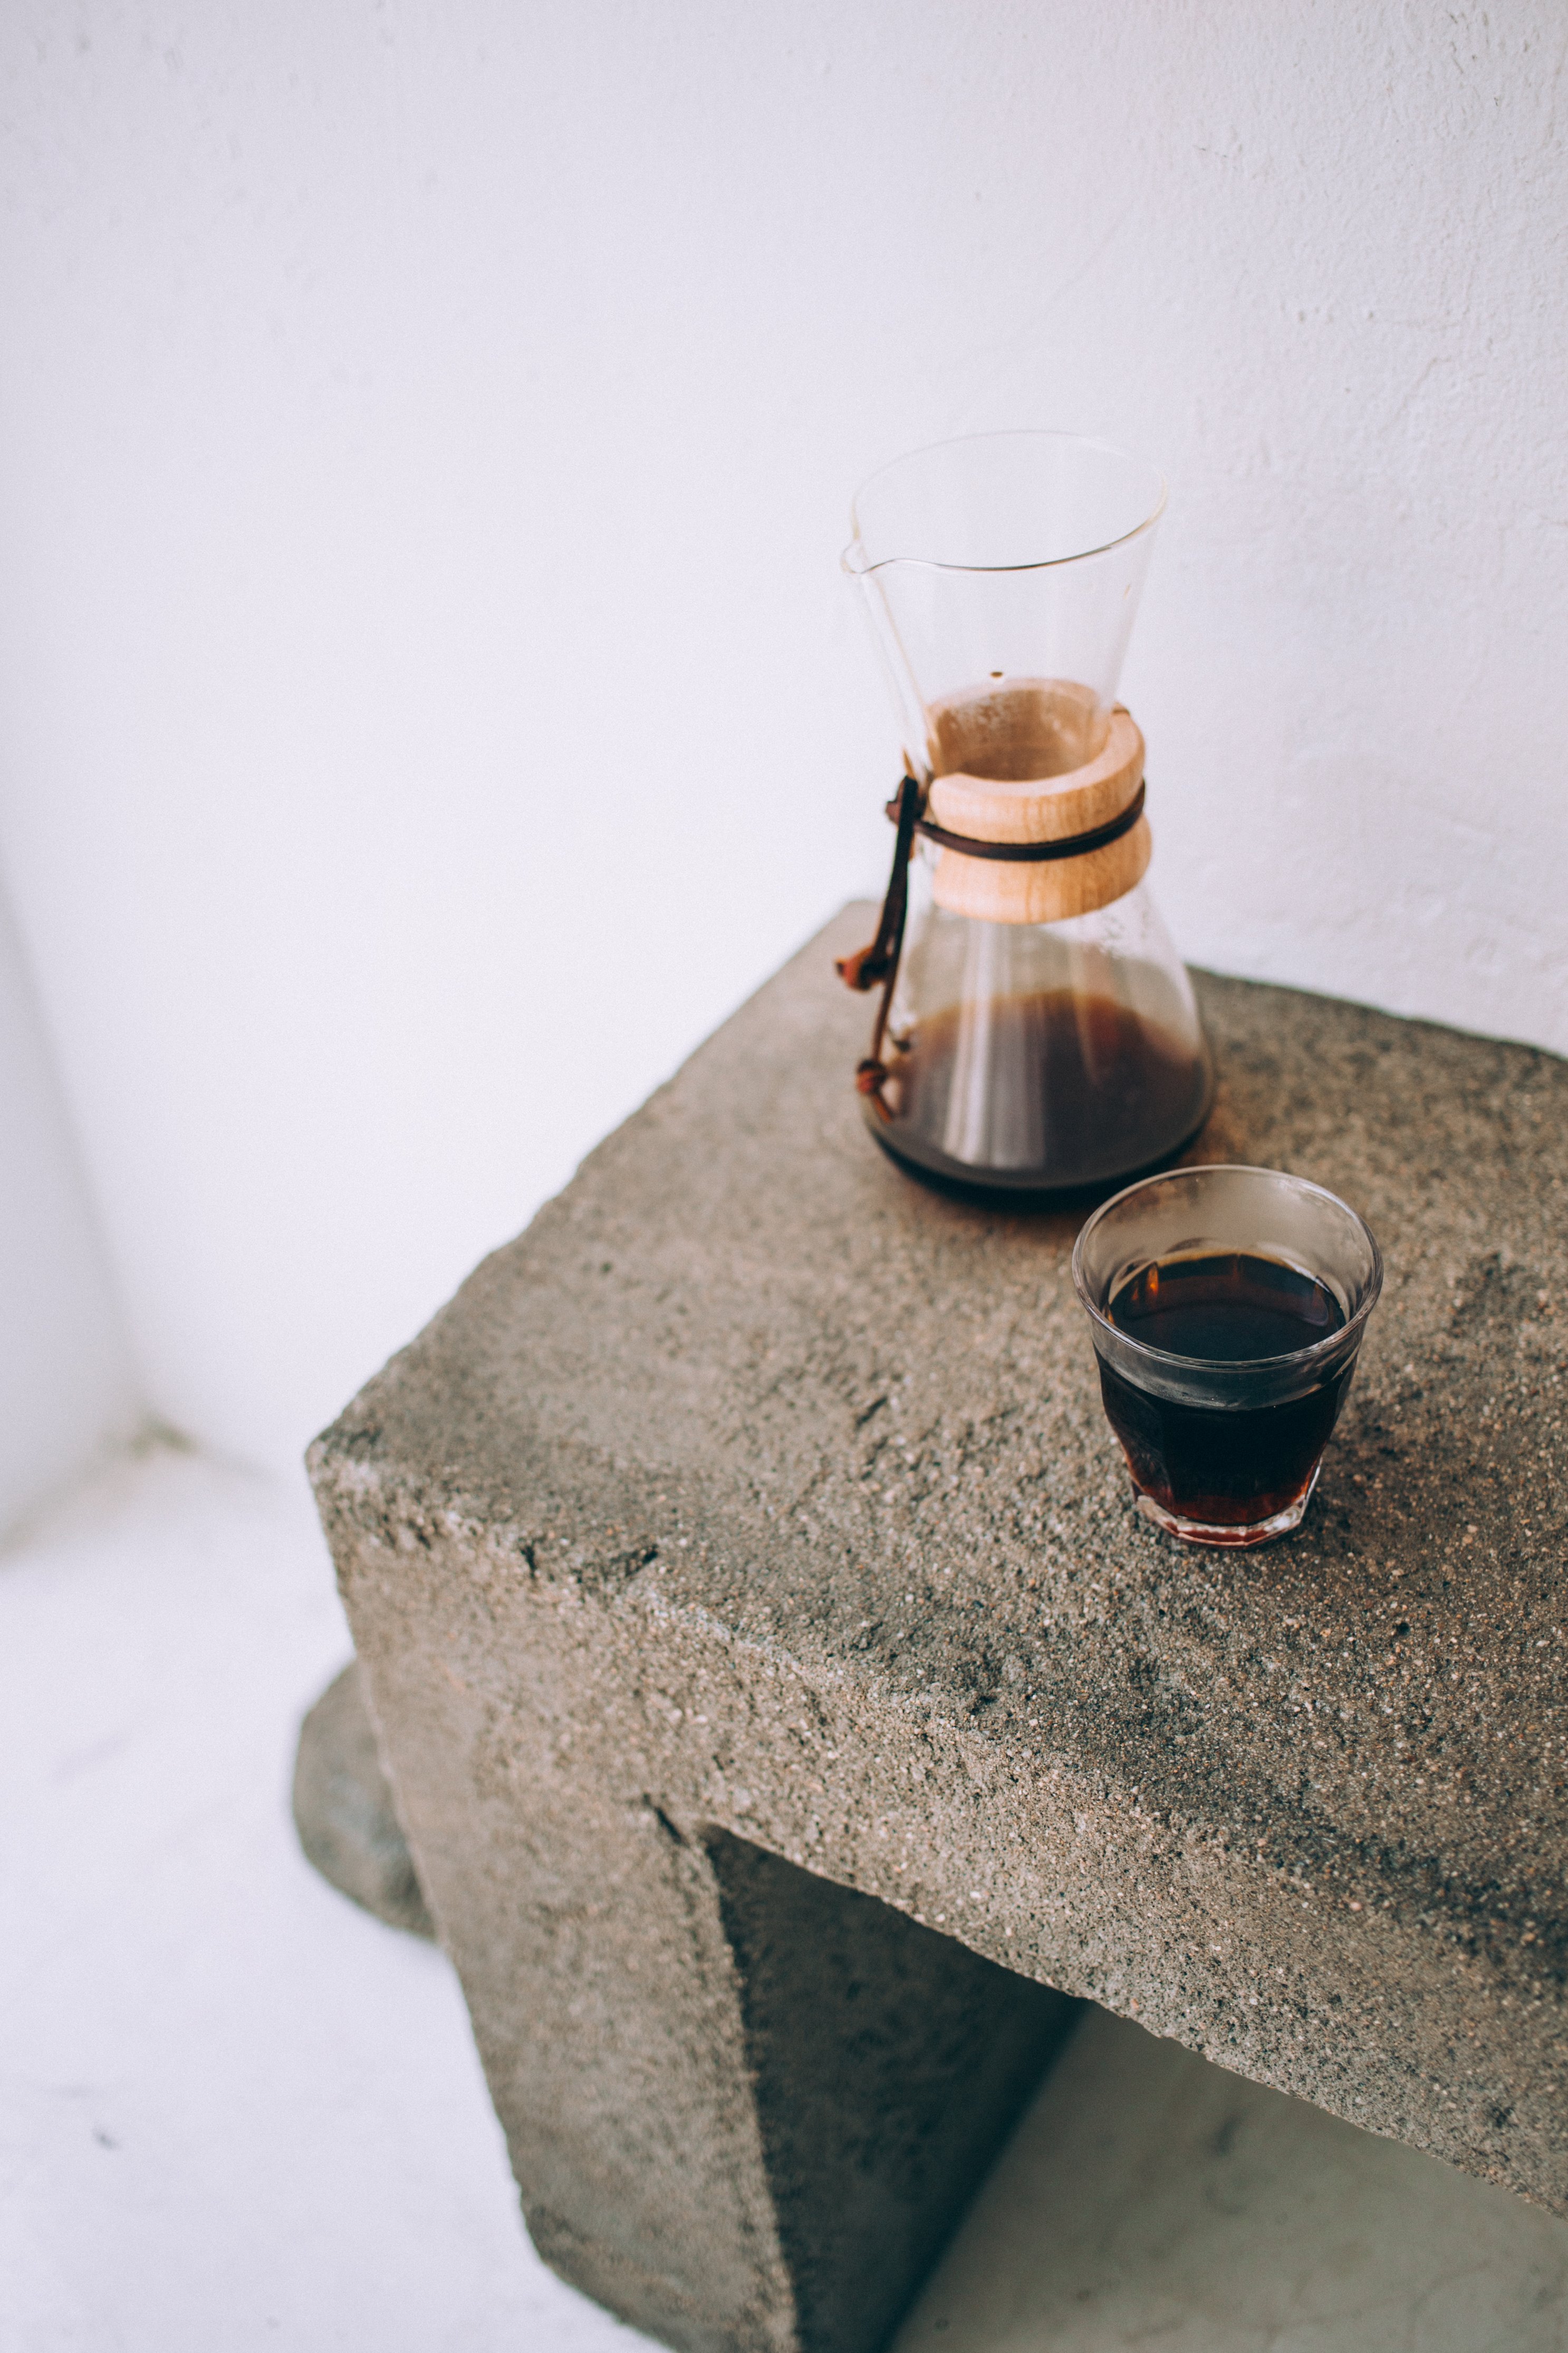
light, table, still life photography, wood, room, furniture, interior design, still life, glass, house, concrete, metal